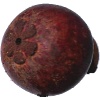
Label: Mangostan 1